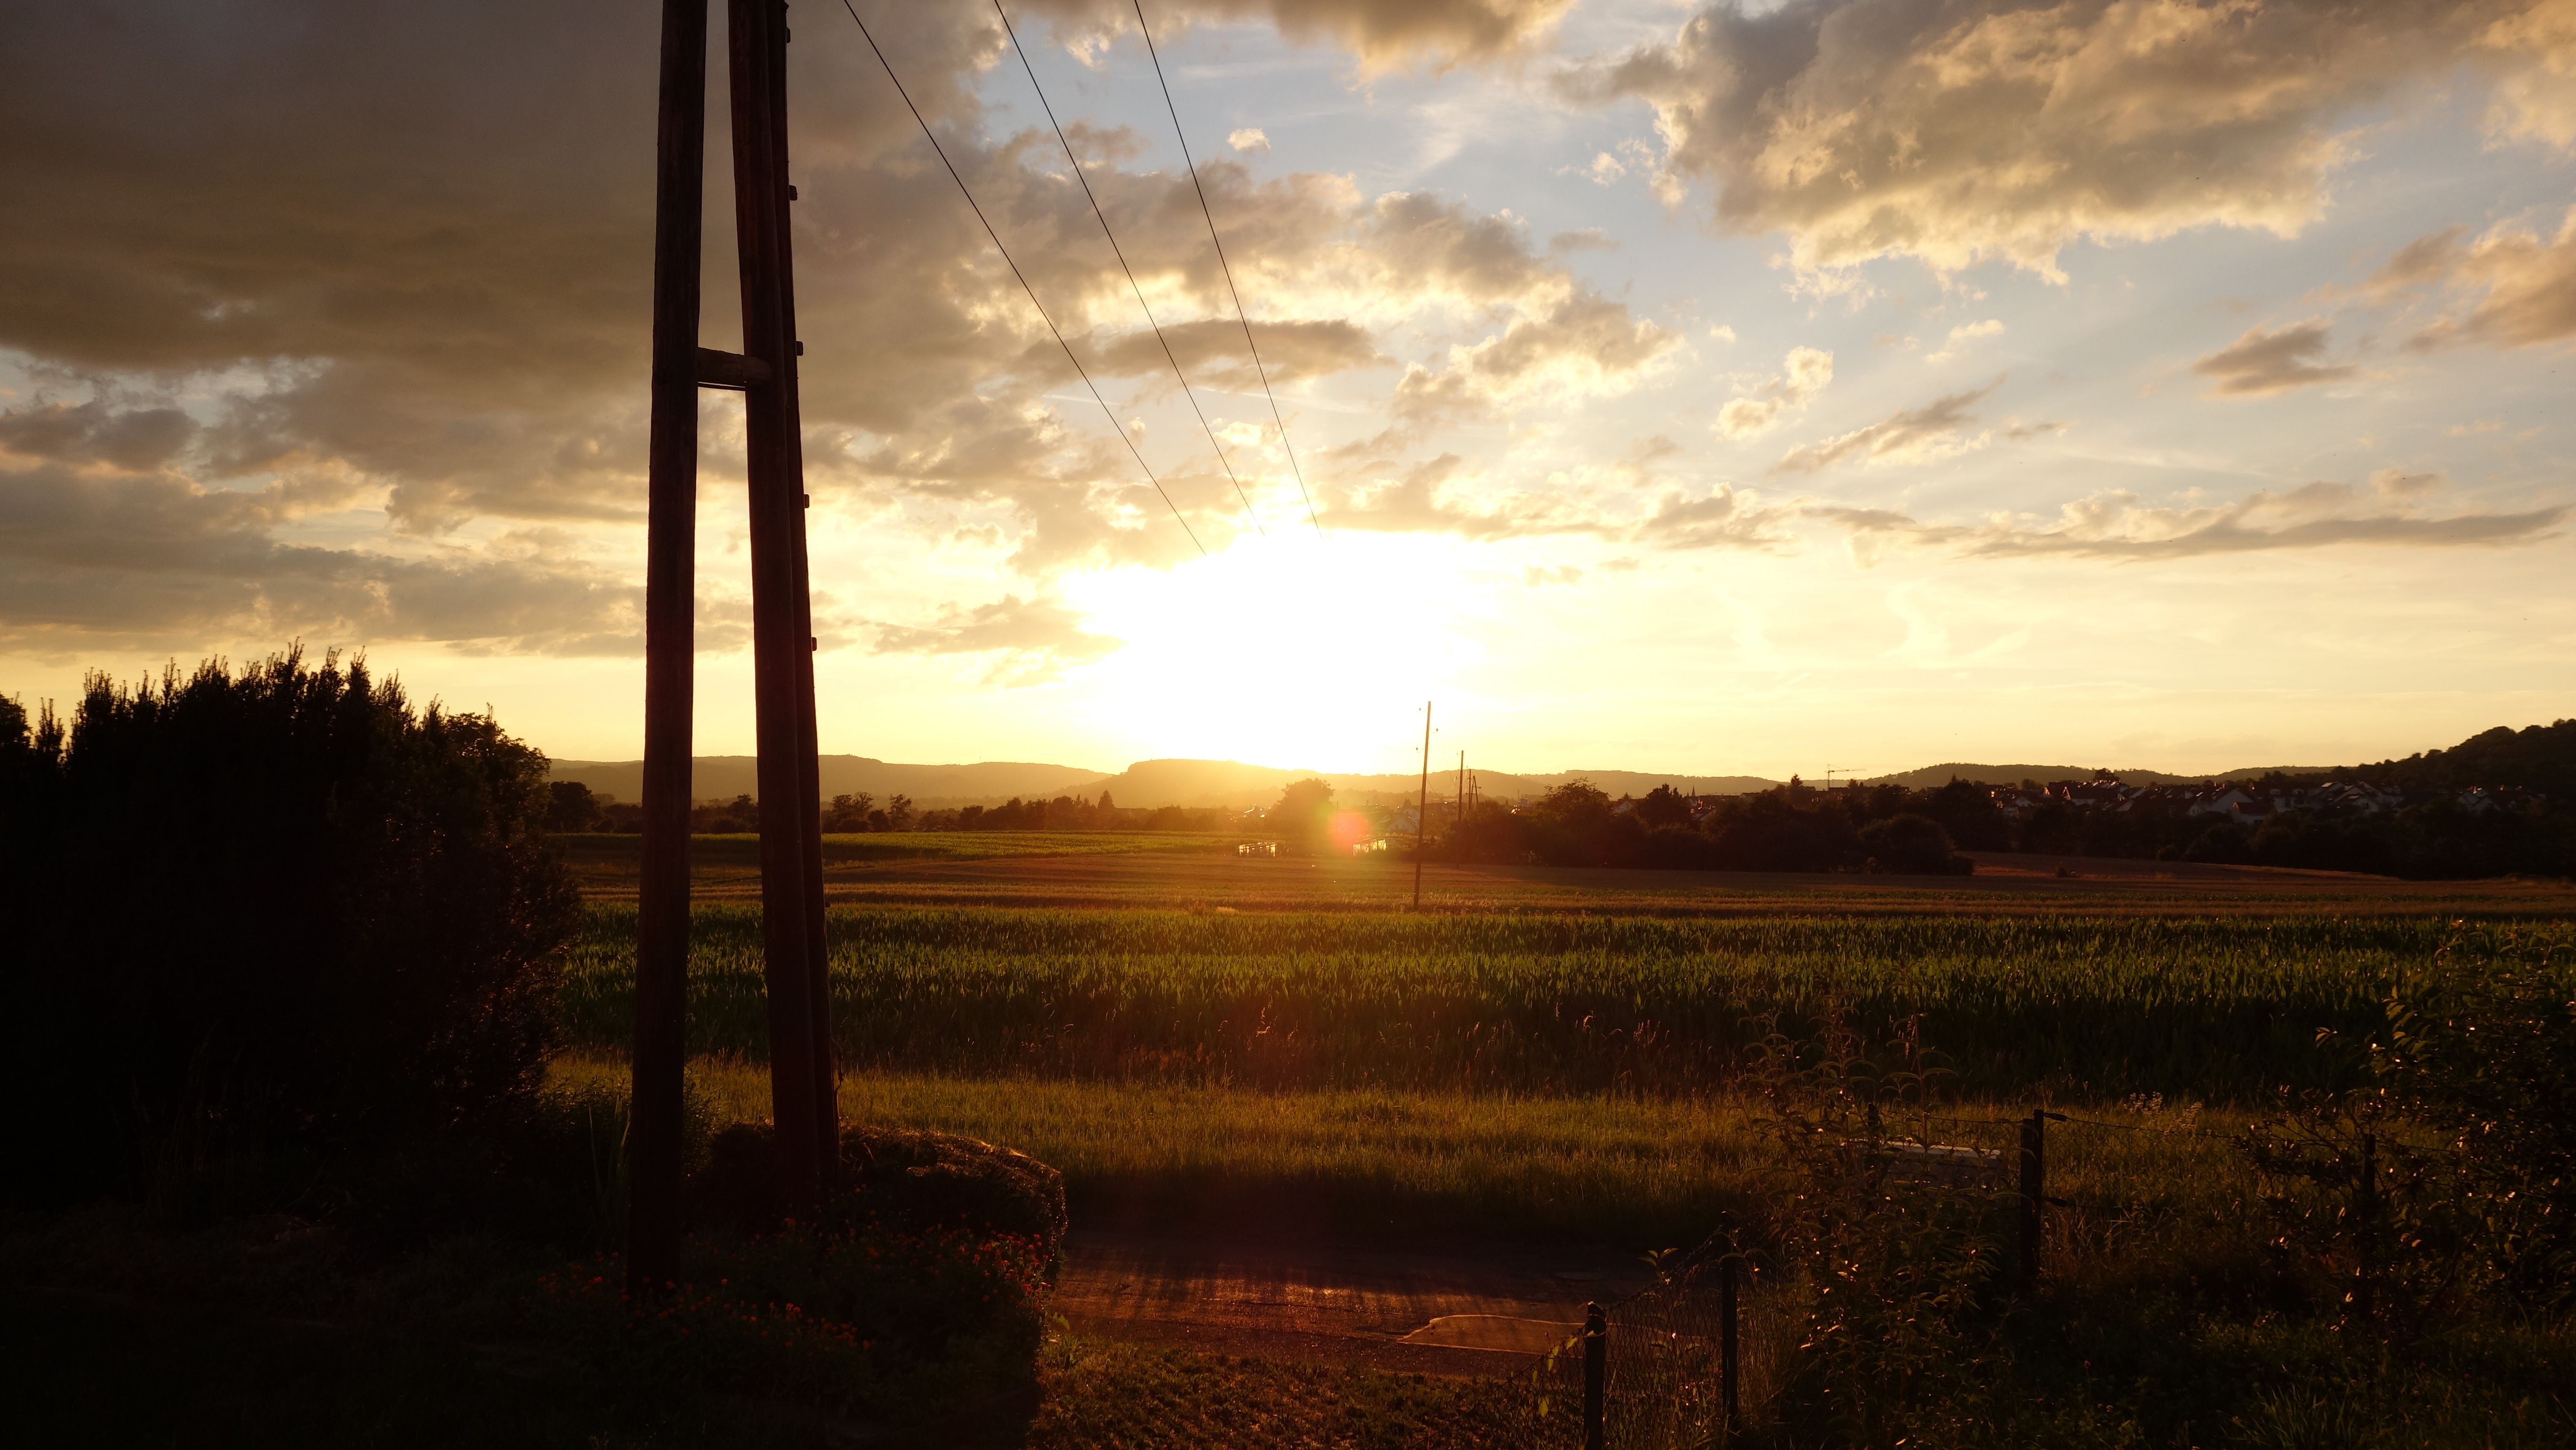
landscape, tree, nature, grass, horizon, silhouette, cloud, sky, sun, sunrise, sunset, field, farm, countryside, sunlight, morning, dawn, atmosphere, dusk, evening, reflection, outdoors, afterglow, atmospheric phenomenon